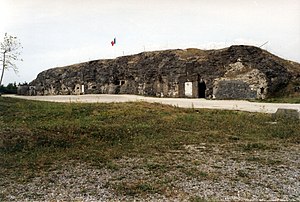
Slaget ved Verdun / Slagets forløb / Juni 1916: Kampen om Fort Vaux
Fort Vaux ved Verdun i sin nuværende forfatning
Slaget ved Verdun i Nordøstfrankrig var et af de største slag under 1. verdenskrig. Slaget varede fra 21. februar 1916 til 18. december 1916 og begyndte som en tysk offensiv, der forsøgte at få den franske hær til at forbløde i stillingerne omkring den stærkt befæstede by Verdun. Men franskmændene forsvarede sig hårdnakket under general Philippe Pétain, som blev berømt på det succesfulde forsvar af byen. Petain afløstes i maj af general Robert Nivelle. Tyskerne måtte i juli indstille offensiven, og en fransk offensiv fra oktober tvang dem til at opgive det erobrede terræn med forterne Vaux og Douaumont. Da slaget sluttede, gik fronten stort set, som da det startede.